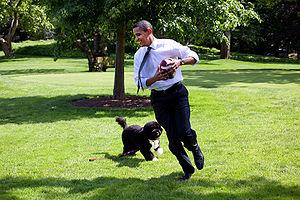
Le président Barack Obama joue avec le chien de la famille, Bo, durant un court moment de détente sur la pelouse Sud de la Maison Blanche, le 12 ami 2009.